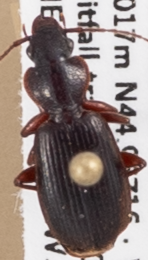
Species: Cymindis cribricollis
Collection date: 2018-08-23
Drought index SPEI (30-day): -0.71
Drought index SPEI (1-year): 1.28
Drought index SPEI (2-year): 0.9